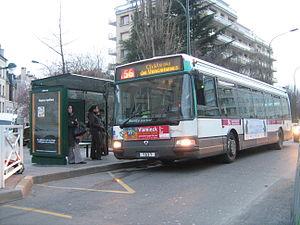
Le réseau de bus RATP couvre l'ensemble du territoire de la ville de Paris et la partie centrale de l'unité urbaine de Paris. Il constitue un réseau dense de transports en commun complémentaire des réseaux ferrés, organisé et financé par Île-de-France Mobilités.